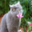
Label: cat